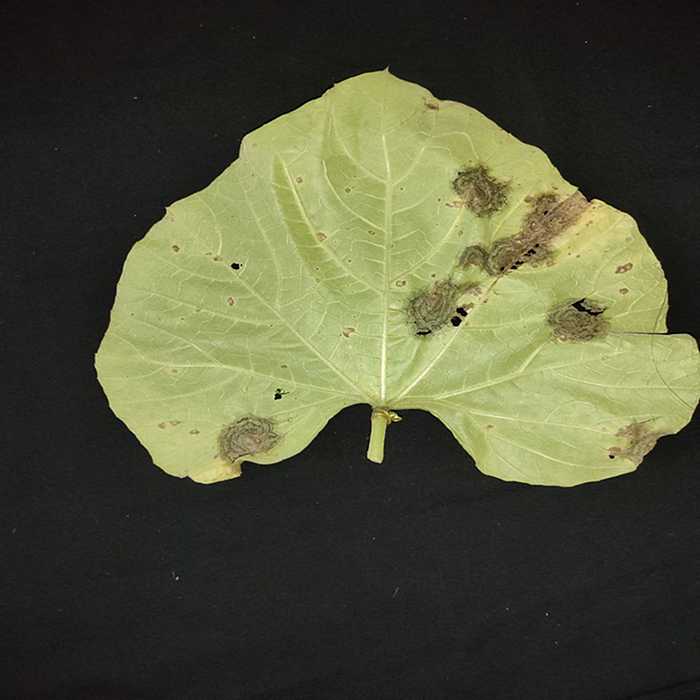
Plant: Bottle gourd
Label: Downey mildew